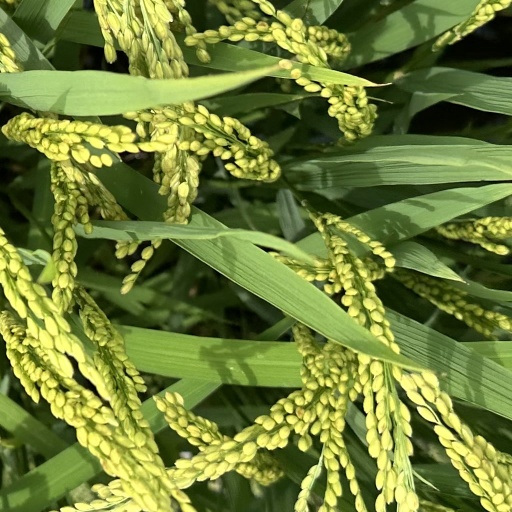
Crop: rice